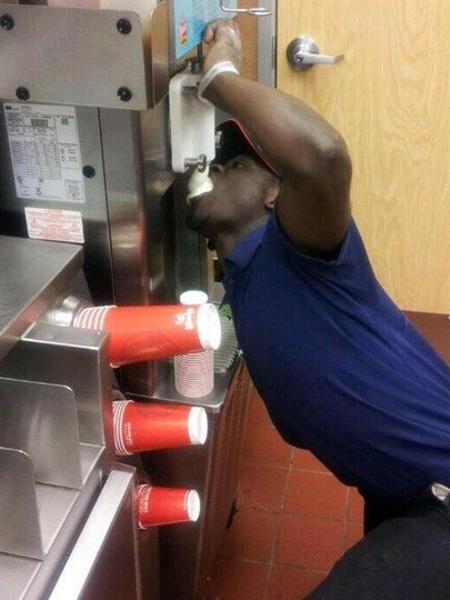
回答: かわいそうに・・・                 ソフトクリームマシーンを母親だと思ってる・・・